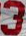
Number: 3